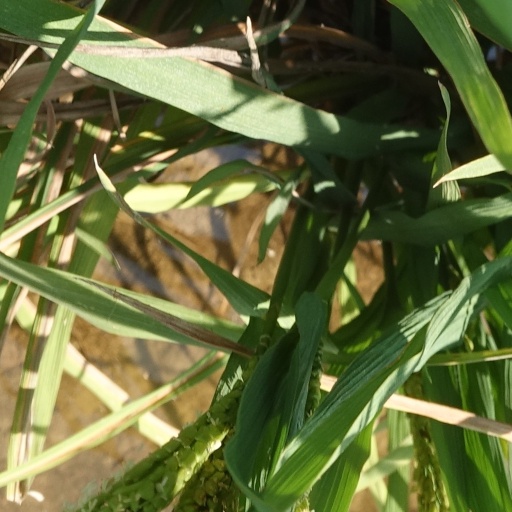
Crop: rice